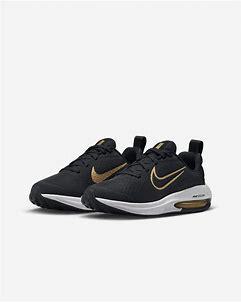
Brand: Nike
Model: Air Zoom Arcadia 2